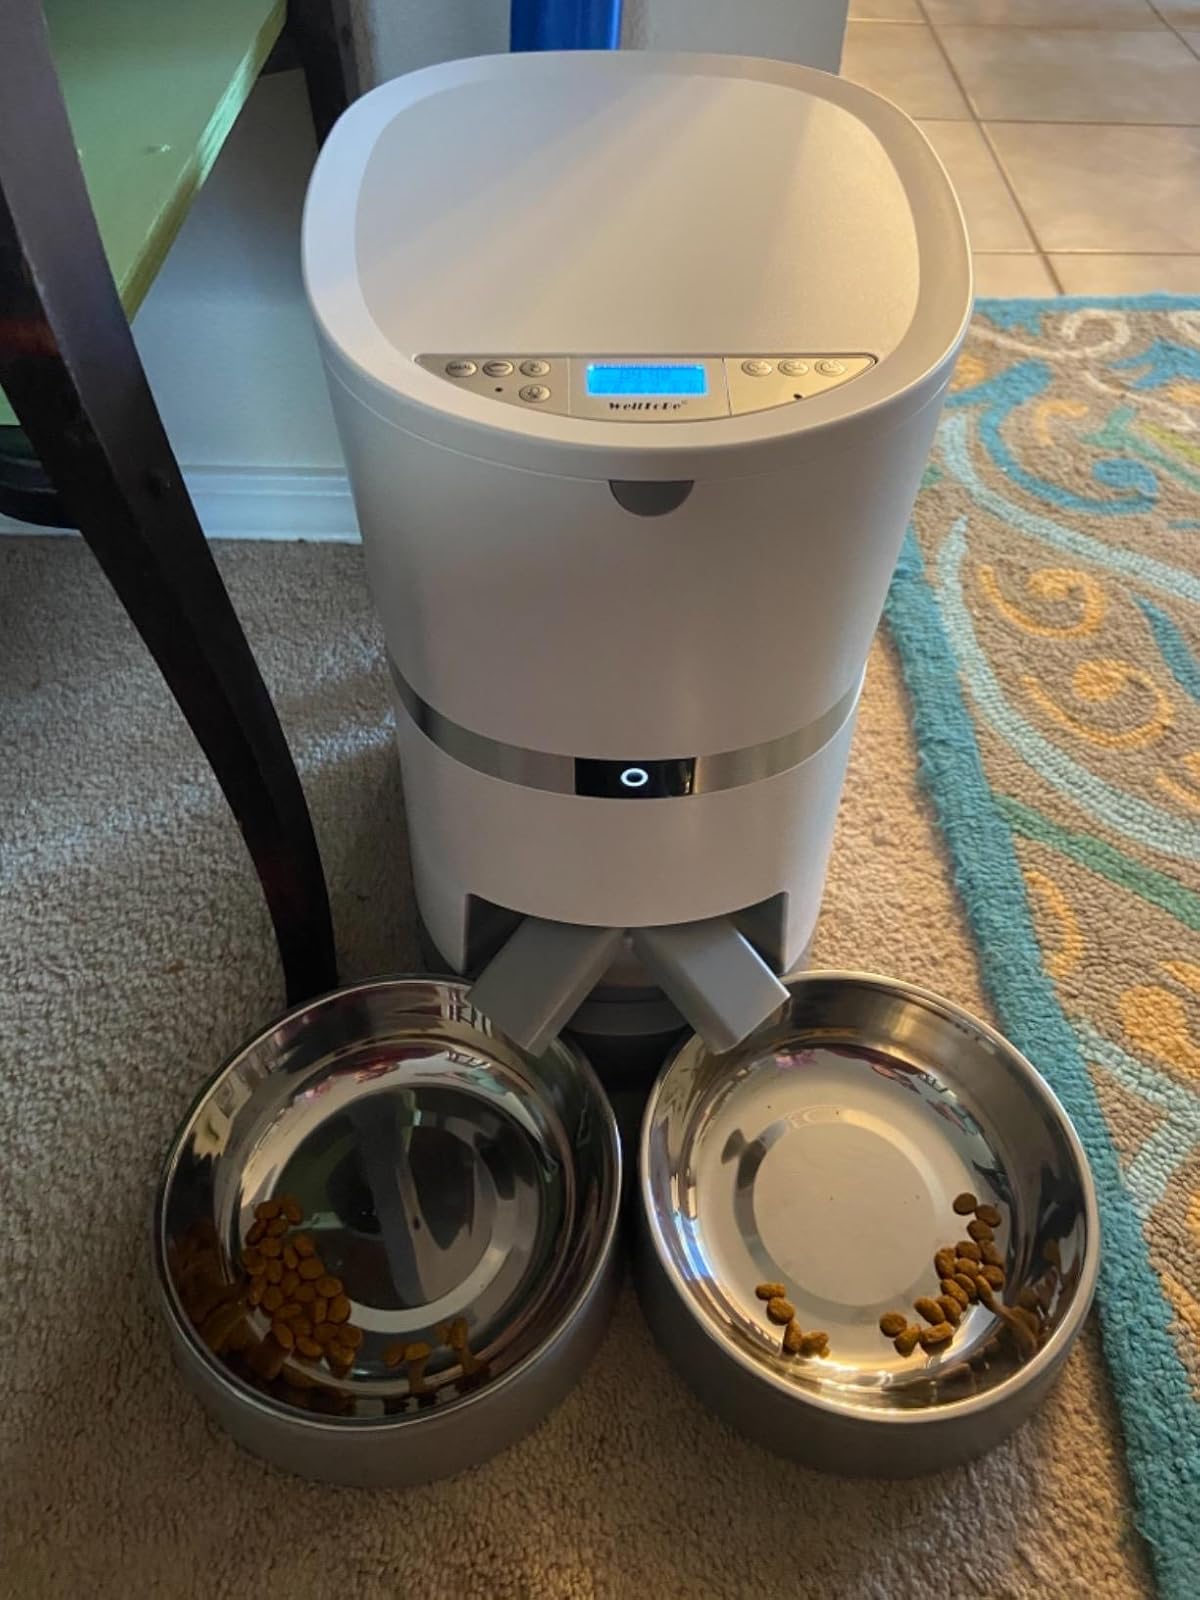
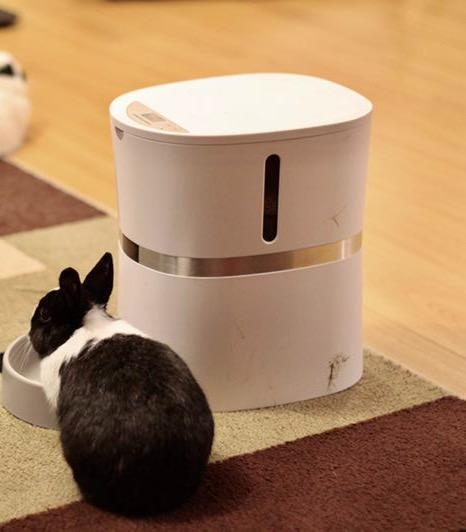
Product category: items_feeder
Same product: no